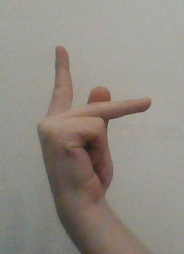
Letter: dha